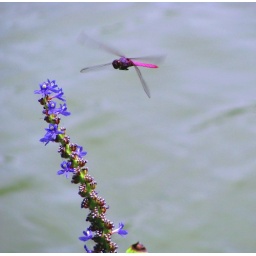
Pink Dragon Fly on the purple plants on the lake in my backyard